List of ancient tribes in Illyria

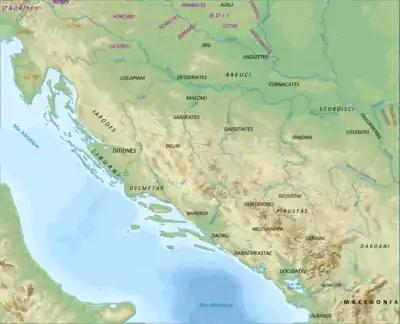
Dalmatians, Liburni, Venetic groups, Pannonian groups and Celts in Pannonia

The name Pannonians refers to Illyrian tribes, who originally inhabited the southern part of what was later known as Roman province of Pannonia, south of the river Drava, and the northern part of the future Roman province of Dalmatia. In the Roman era, Pannonians settled in Dacia, the northern Pannonian plain and the eastern Alps. Some Pannonian tribes appear to have been Celticized.